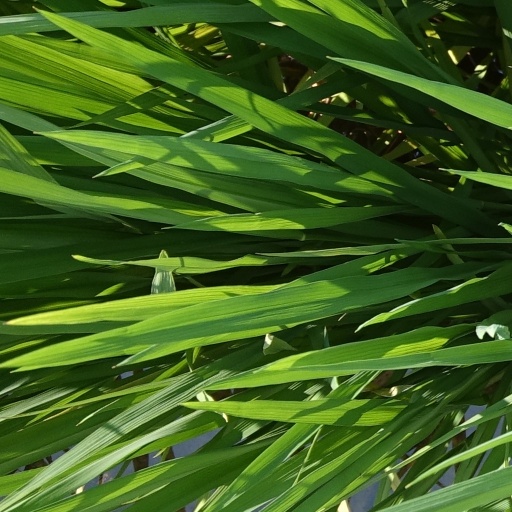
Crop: rice